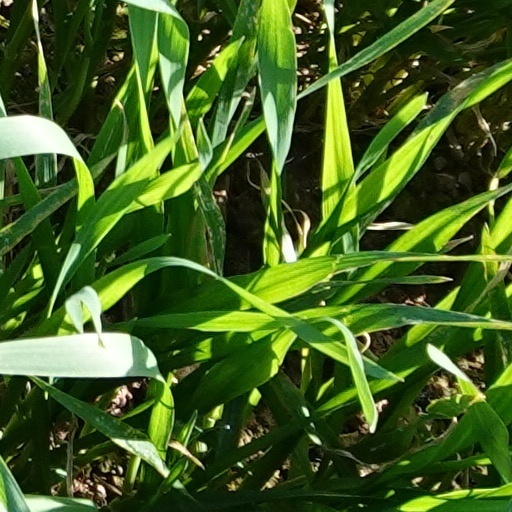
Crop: wheat